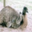
Label: bird